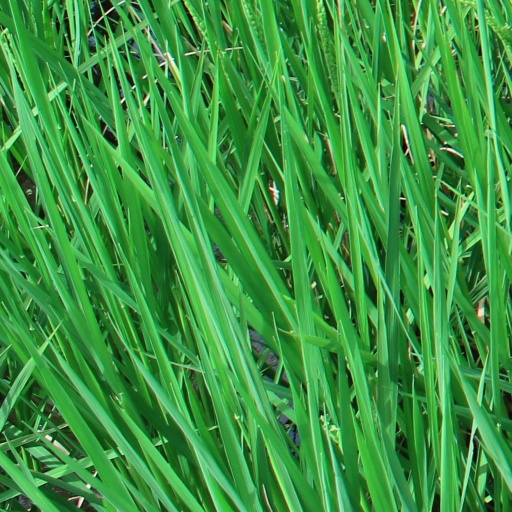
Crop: rice